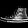
Label: Sneaker